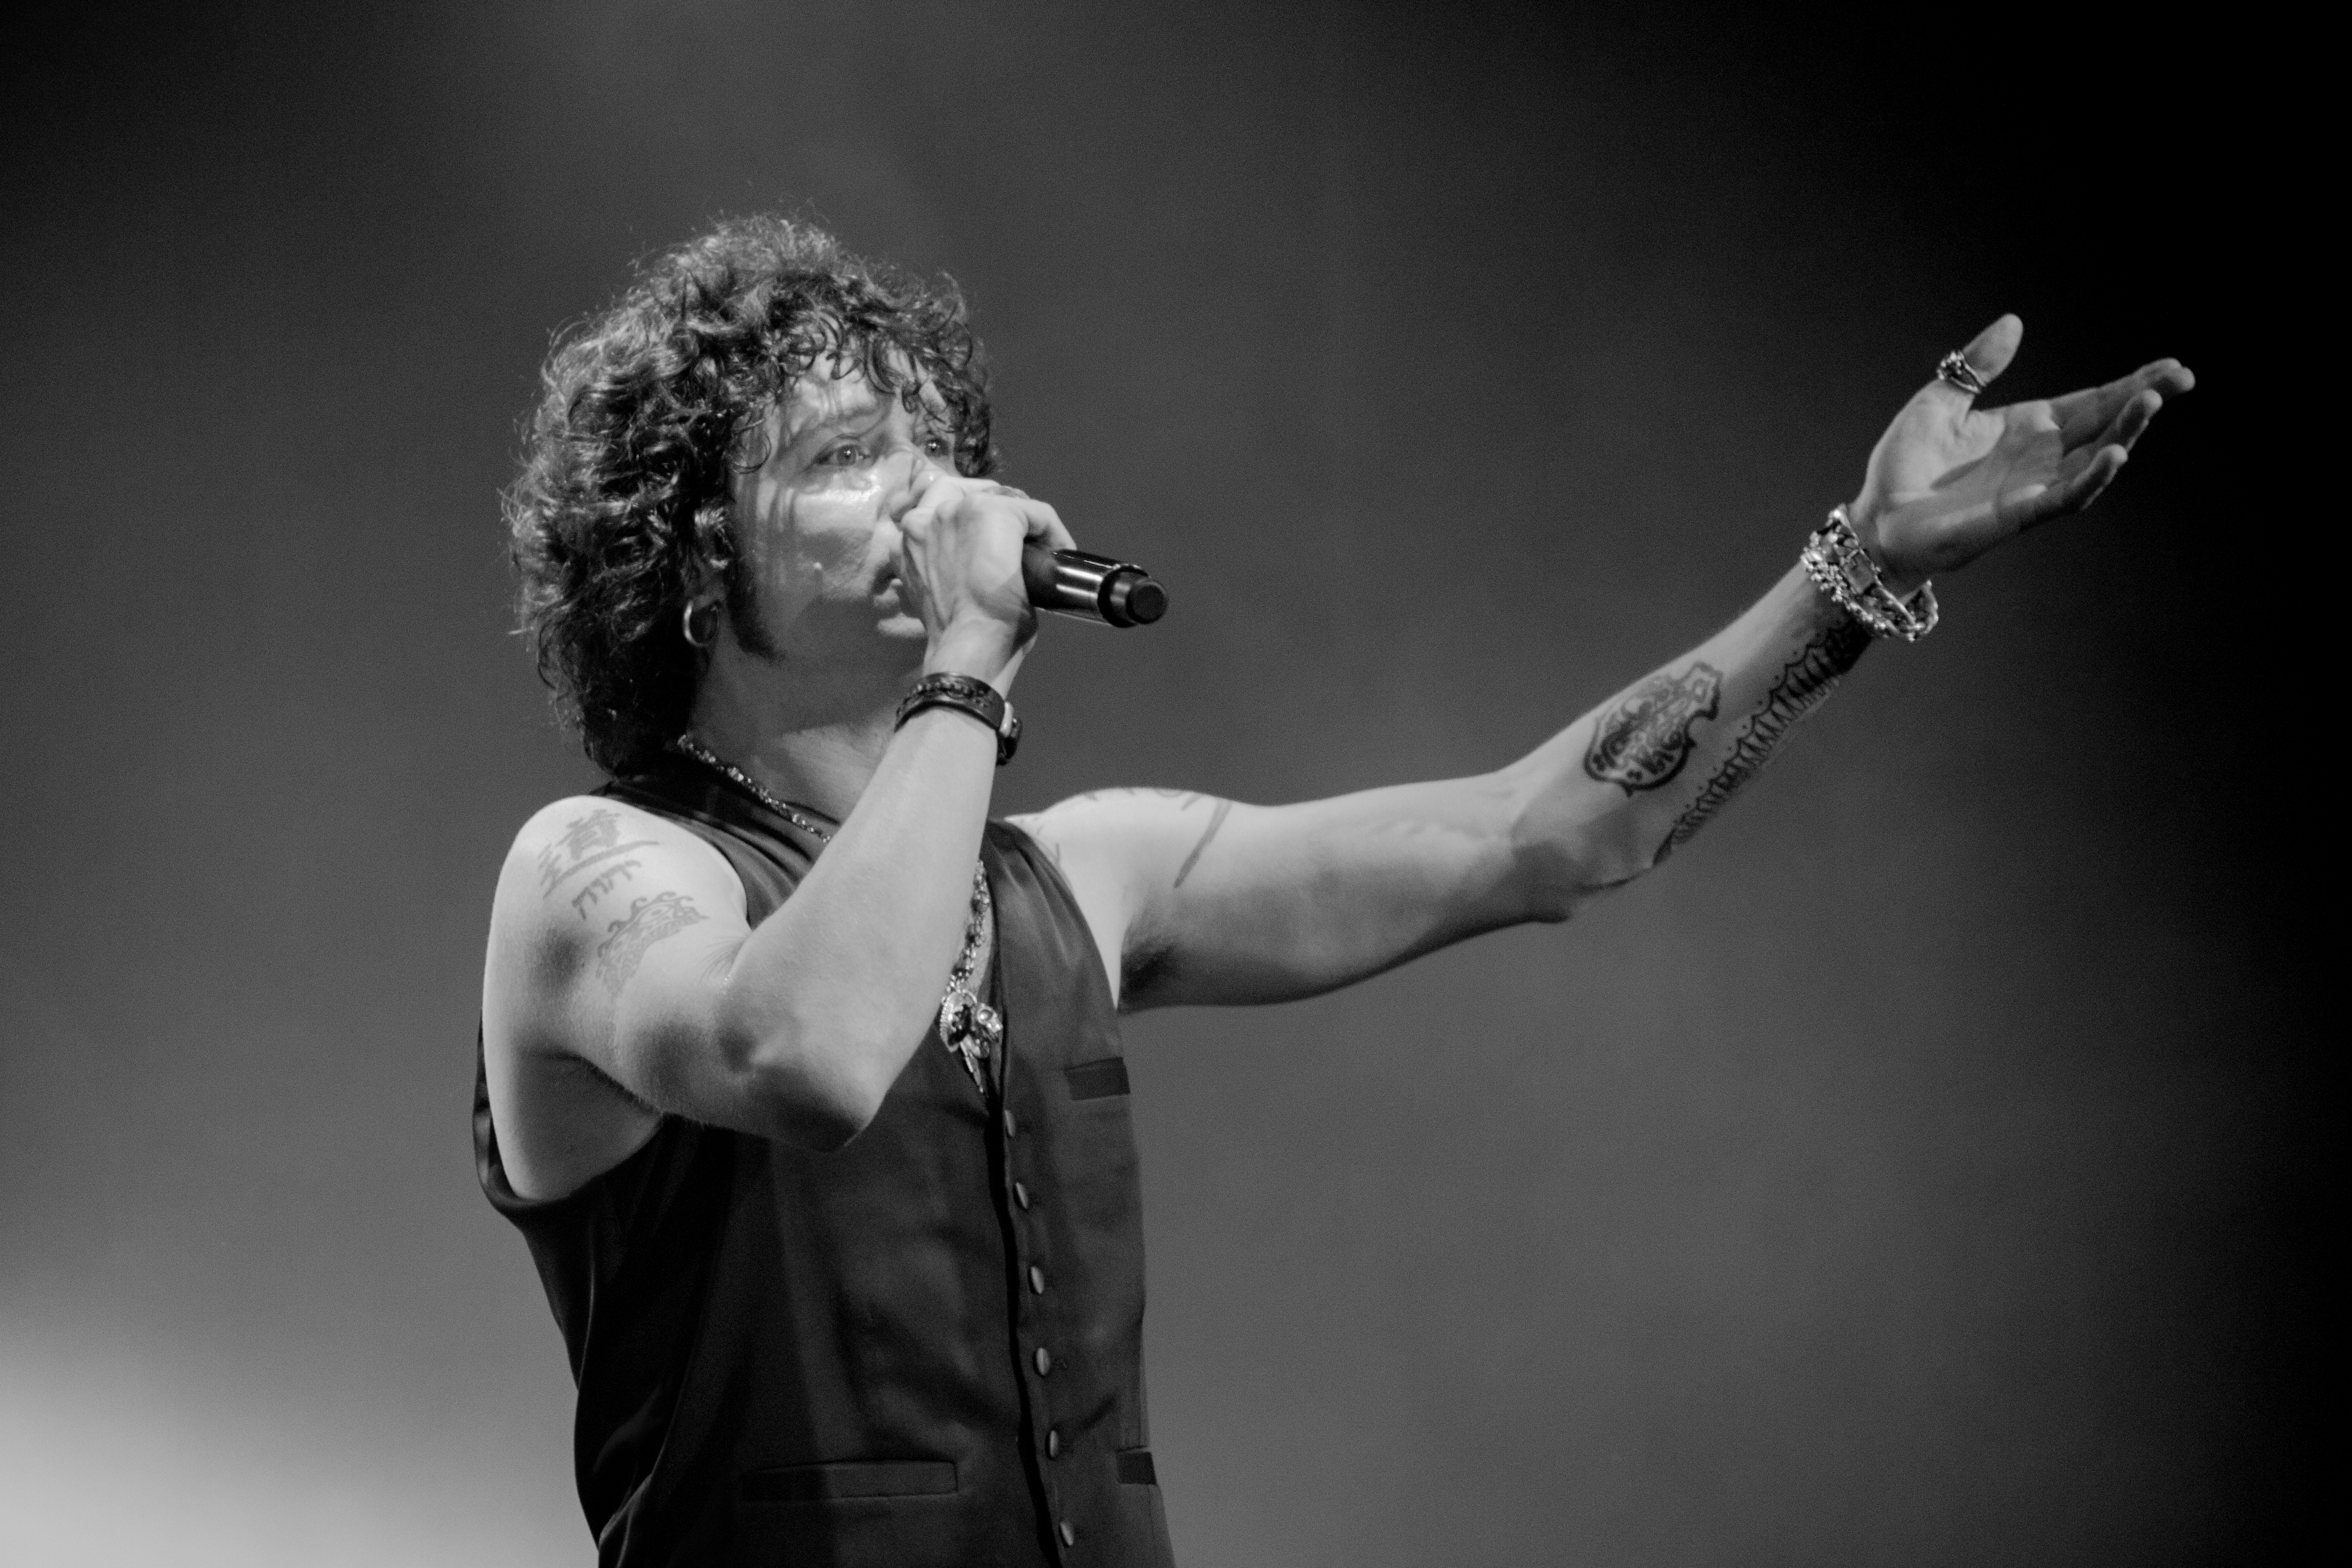
music, black and white, photography, concert, musician, black, monochrome, performance art, stage, performance, singing, guitarist, entertainment, buenosaires, granrex, bunbury, enriquebunbury, performing arts, singer songwriter, monochrome photography, modern dance